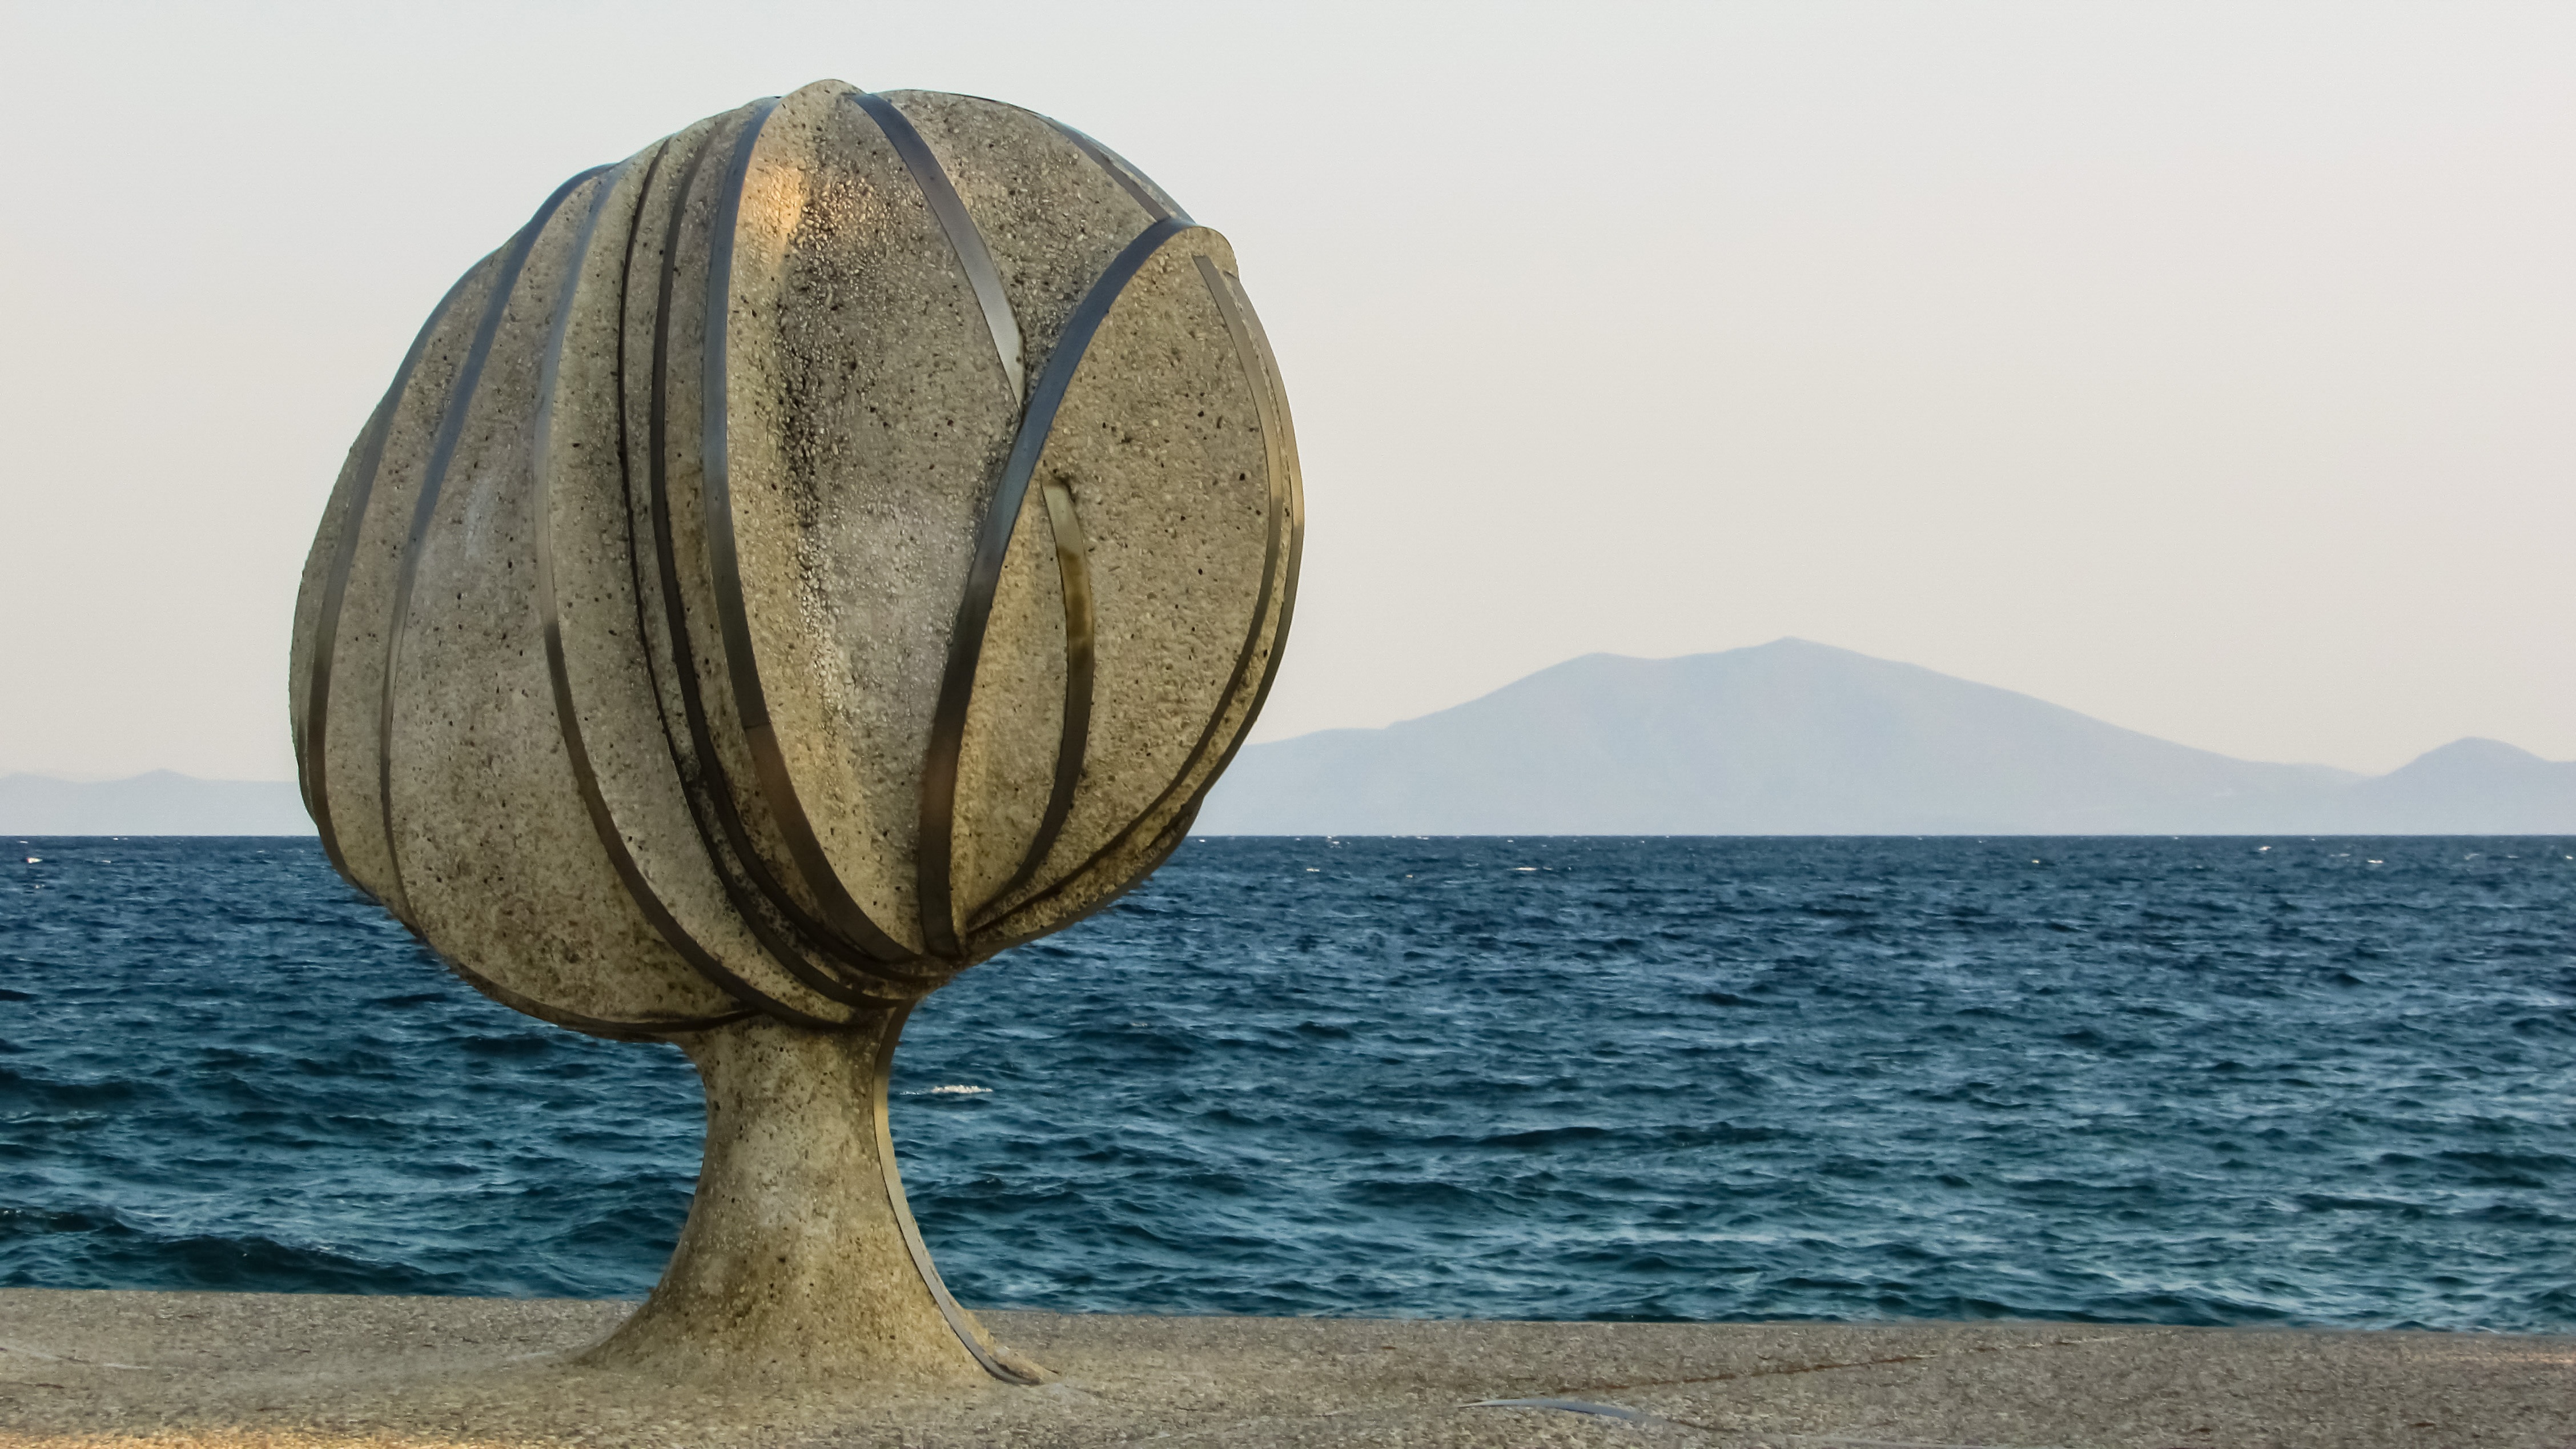
beach, sea, sand, rock, wood, sunlight, wind, monument, blue, modern, sculpture, art, greece, volos, anavros park